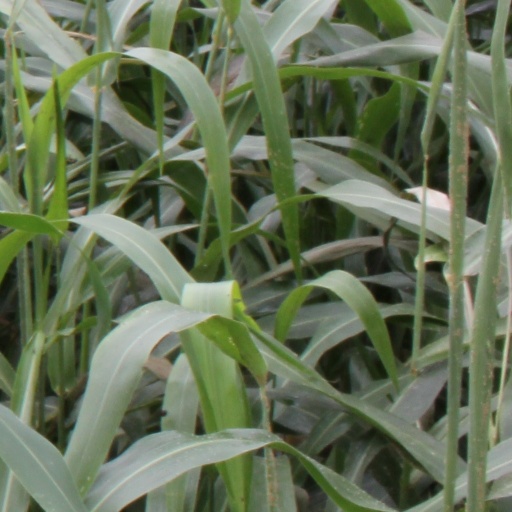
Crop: sorghum